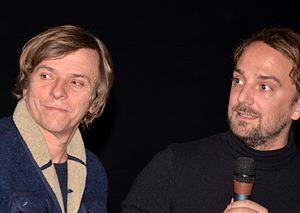
L'acteur Pascal Demolon et le réalisateur Louis-Julien Petit à l'avant-première du film ""Discount"""
Louis-Julien Petit est un réalisateur français, né le 6 septembre 1983 à Salisbury.
Discount est une comédie dramatique française coécrite et réalisée par Louis-Julien Petit, sortie en 2015.